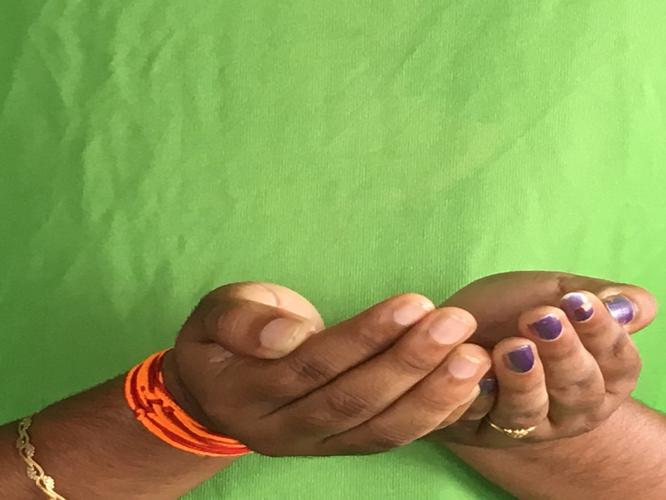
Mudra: Pushpaputa
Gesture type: double_hand